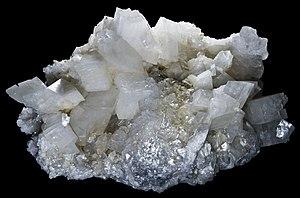
Dolomite et Talc Localité
La carrière de talc de Trimouns est située sur le massif de Tabe dans le département de l'Ariège, en région Occitanie, et est partagée entre les territoires des communes de Lordat, Vernaux, Bestiac et Montségur, sur les pentes Est du pic de Soularac.
La dolomite est un minéral constitué d'un carbonate de calcium et de magnésium de formule chimique CaMg(CO₃)₂, avec des traces de Fe, Mn, Co, Pb et Zn. Une roche constituée à plus de 50 % de dolomite est une dolomie.